Graham Skipper

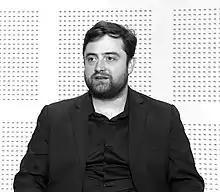

Graham Skipper is an American actor, director and screenwriter. He is best known for his roles as Herbert West in "", Seth Hampton in "Almost Human", Zack Connors in "The Mind's Eye", Gordon Hardesty in "Beyond the Gates" and for writing and directing the horror film "Sequence Break".